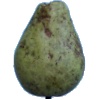
Label: pear_stone